Anishinaabemowin Language of Kettle and Stony Point

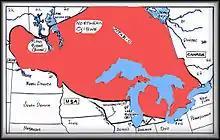
Map of Anishinaabemowin in North America.

The Anishinaabemowin language belongs to the Central Algonquian language family, and is located in Kettle and Stony Point First Nation. This name variation stems from the relation between the name of the language and the name of the people speaking it, as Anishinaabemowin is spoken by the Anishinaabe. It is also a combination of Pottawatomi and Ojibway. There is a population of 936 people living in Kettle and Stony Point, and of those 936 less than 10 people are fluent speakers of the language. Kettle and Stony Point is located in Canada, in the province of Ontario and in the municipality of Lambton County.